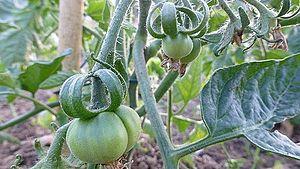
Marmande
La tomate Marmande est une variété de tomate, issue de la région de Marmande en Lot-et-Garonne.